Zapornia

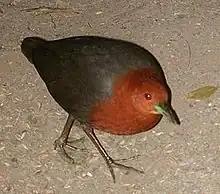
The Red-necked crake ("Rallina tricolor") is among the closest living relatives of "Zapornia"

The genus "Zapornia" was introduced in 1816 by the English zoologist William Elford Leach in a catalogue of animals in the British Museum. He included a single species, the Little crake, which is therefore the type species. The genus name is a near-anagram of the French ornithologist Louis-Pierre Vieillot's genus "Porzana".